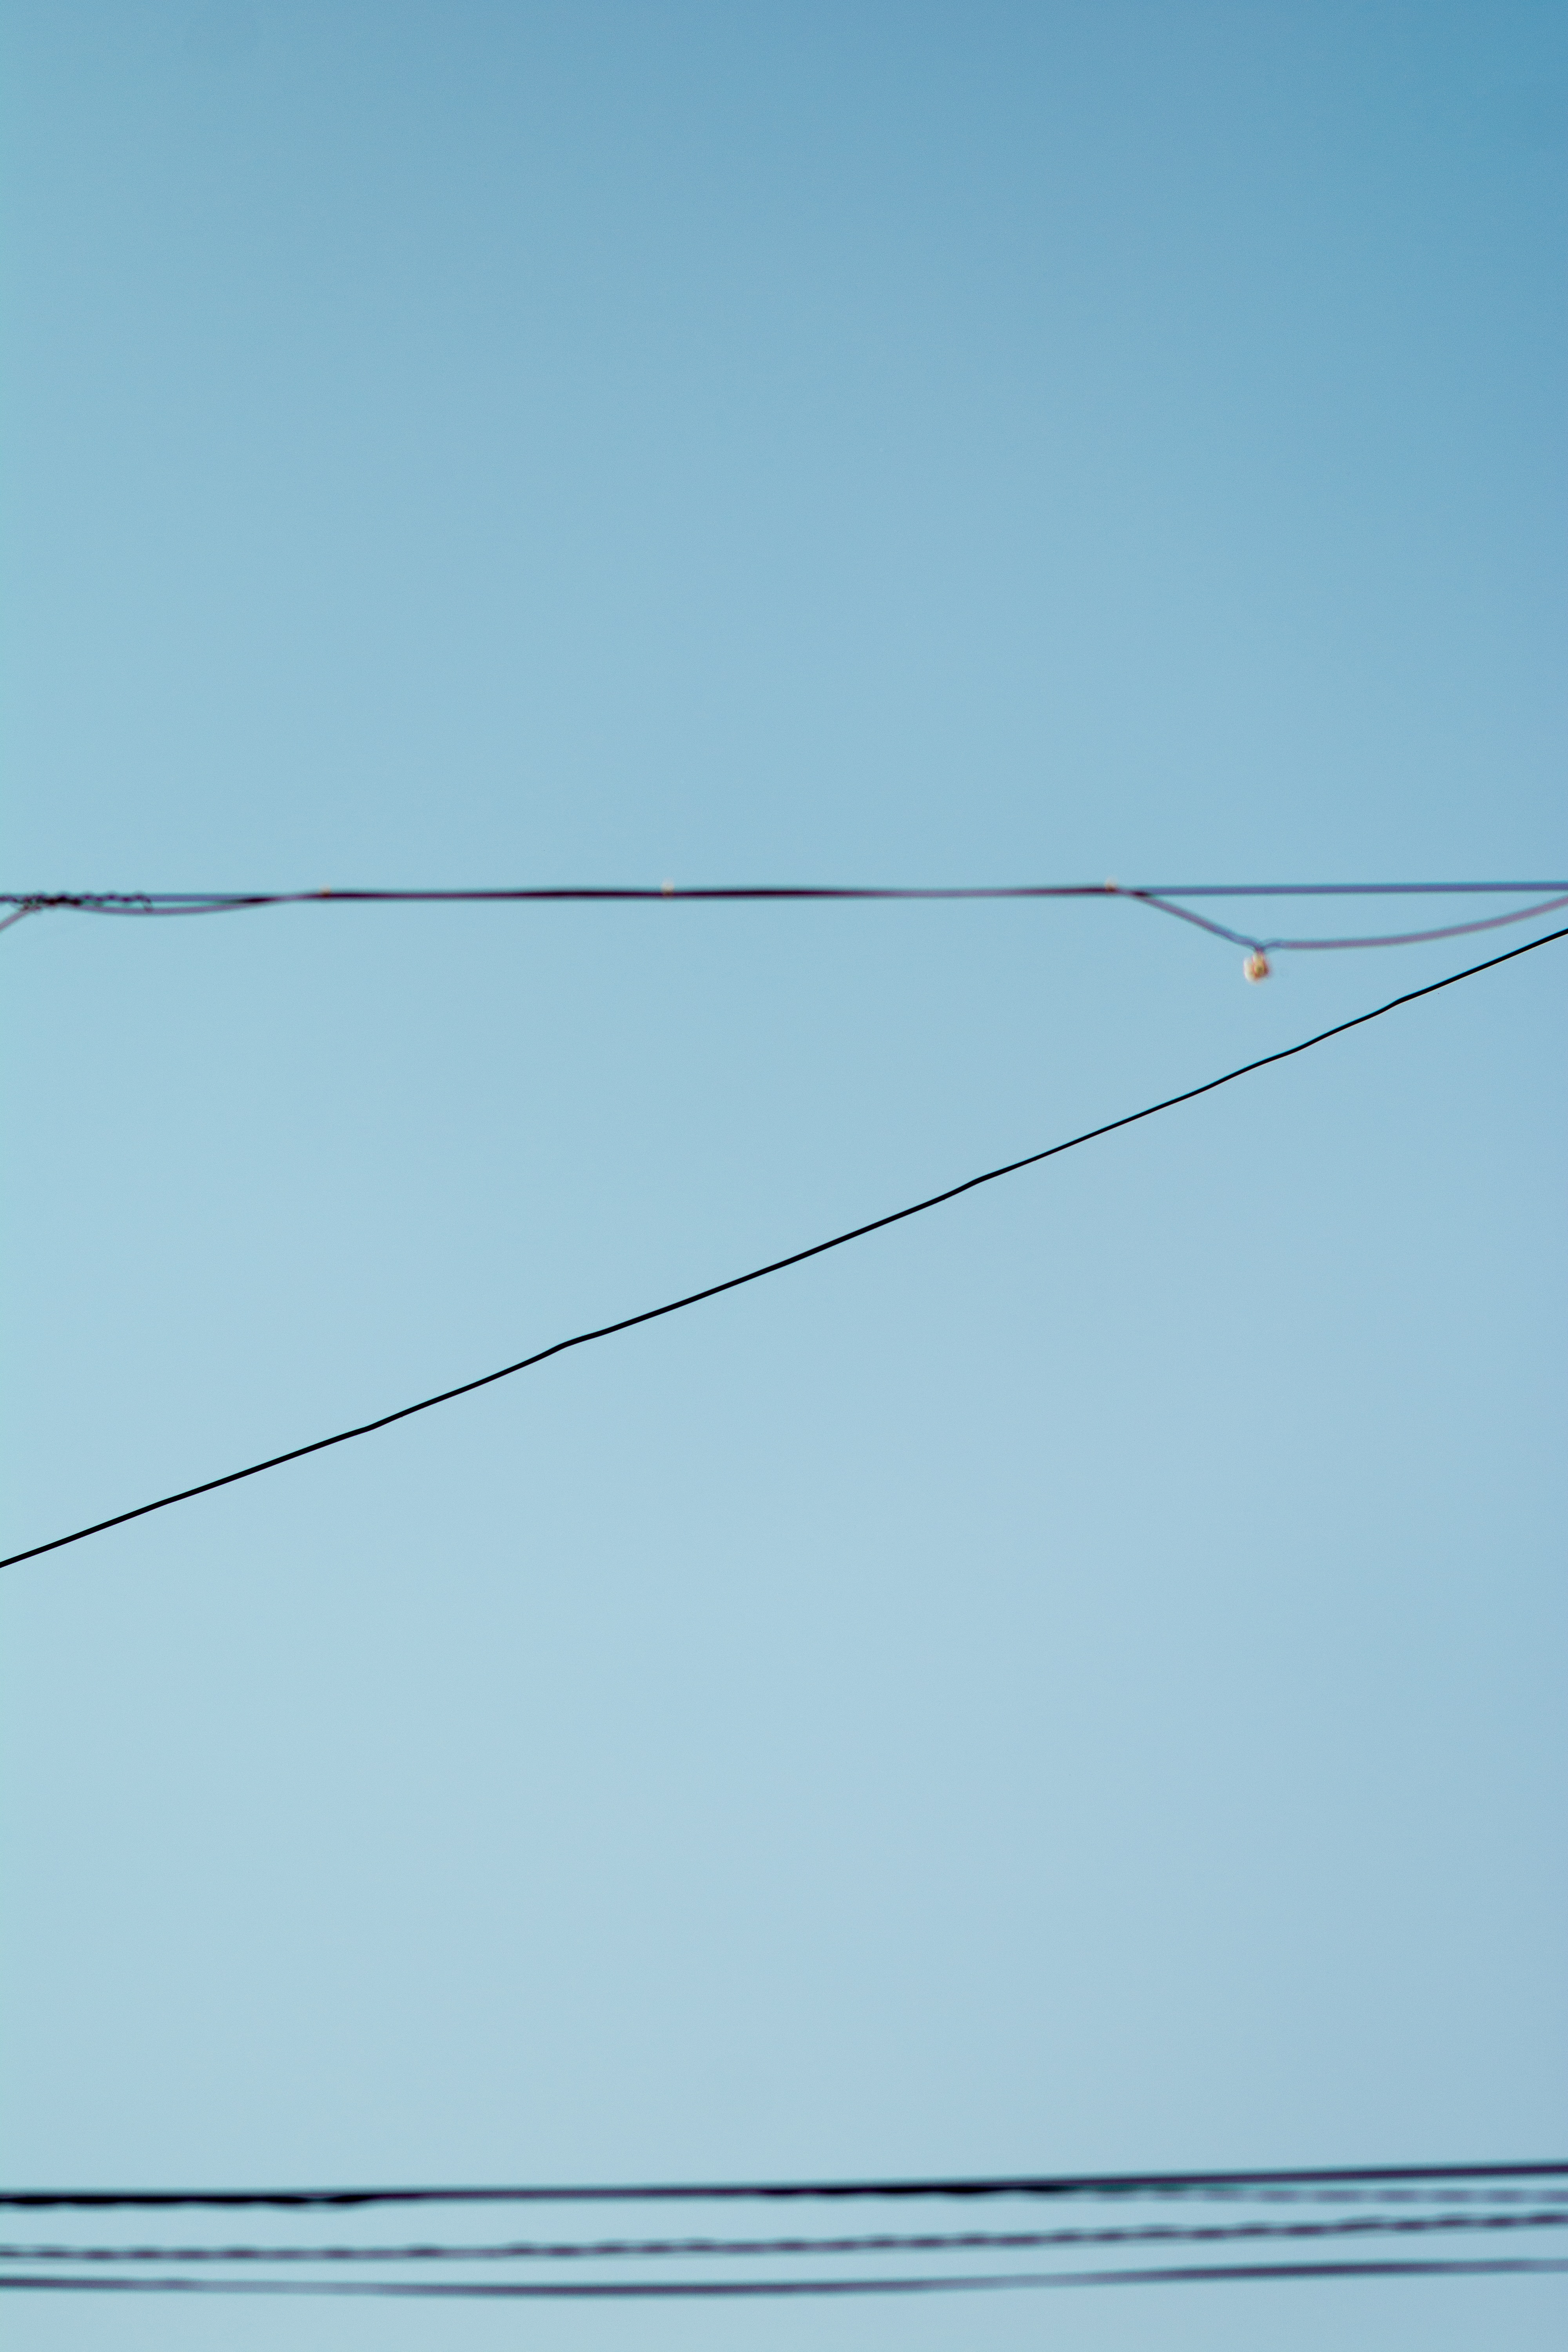
wing, sky, wind, airplane, line, mast, blue, shape, atmosphere of earth